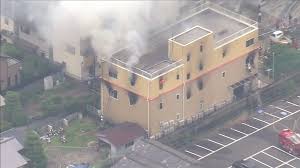
Label: urban_fire